Louis XIV (band)

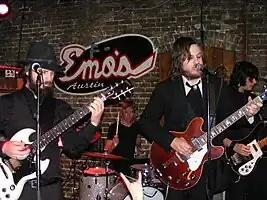
Louis XIV performing at Emo's in Austin during South by Southwest (2008)

Louis XIV is an American rock band from San Diego, California. The band has released four EPs between 2003 and 2007, and three albums between 2003 and 2008, the latter two of which were distributed by Atlantic Records. The band broke up in 2009, but in 2013, in an interview with "The Reno Dispatch", Jason Hill confirmed that the band had decided to reunite.